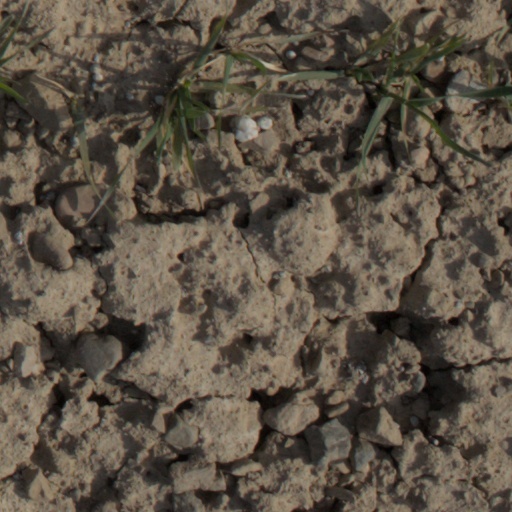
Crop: wheat